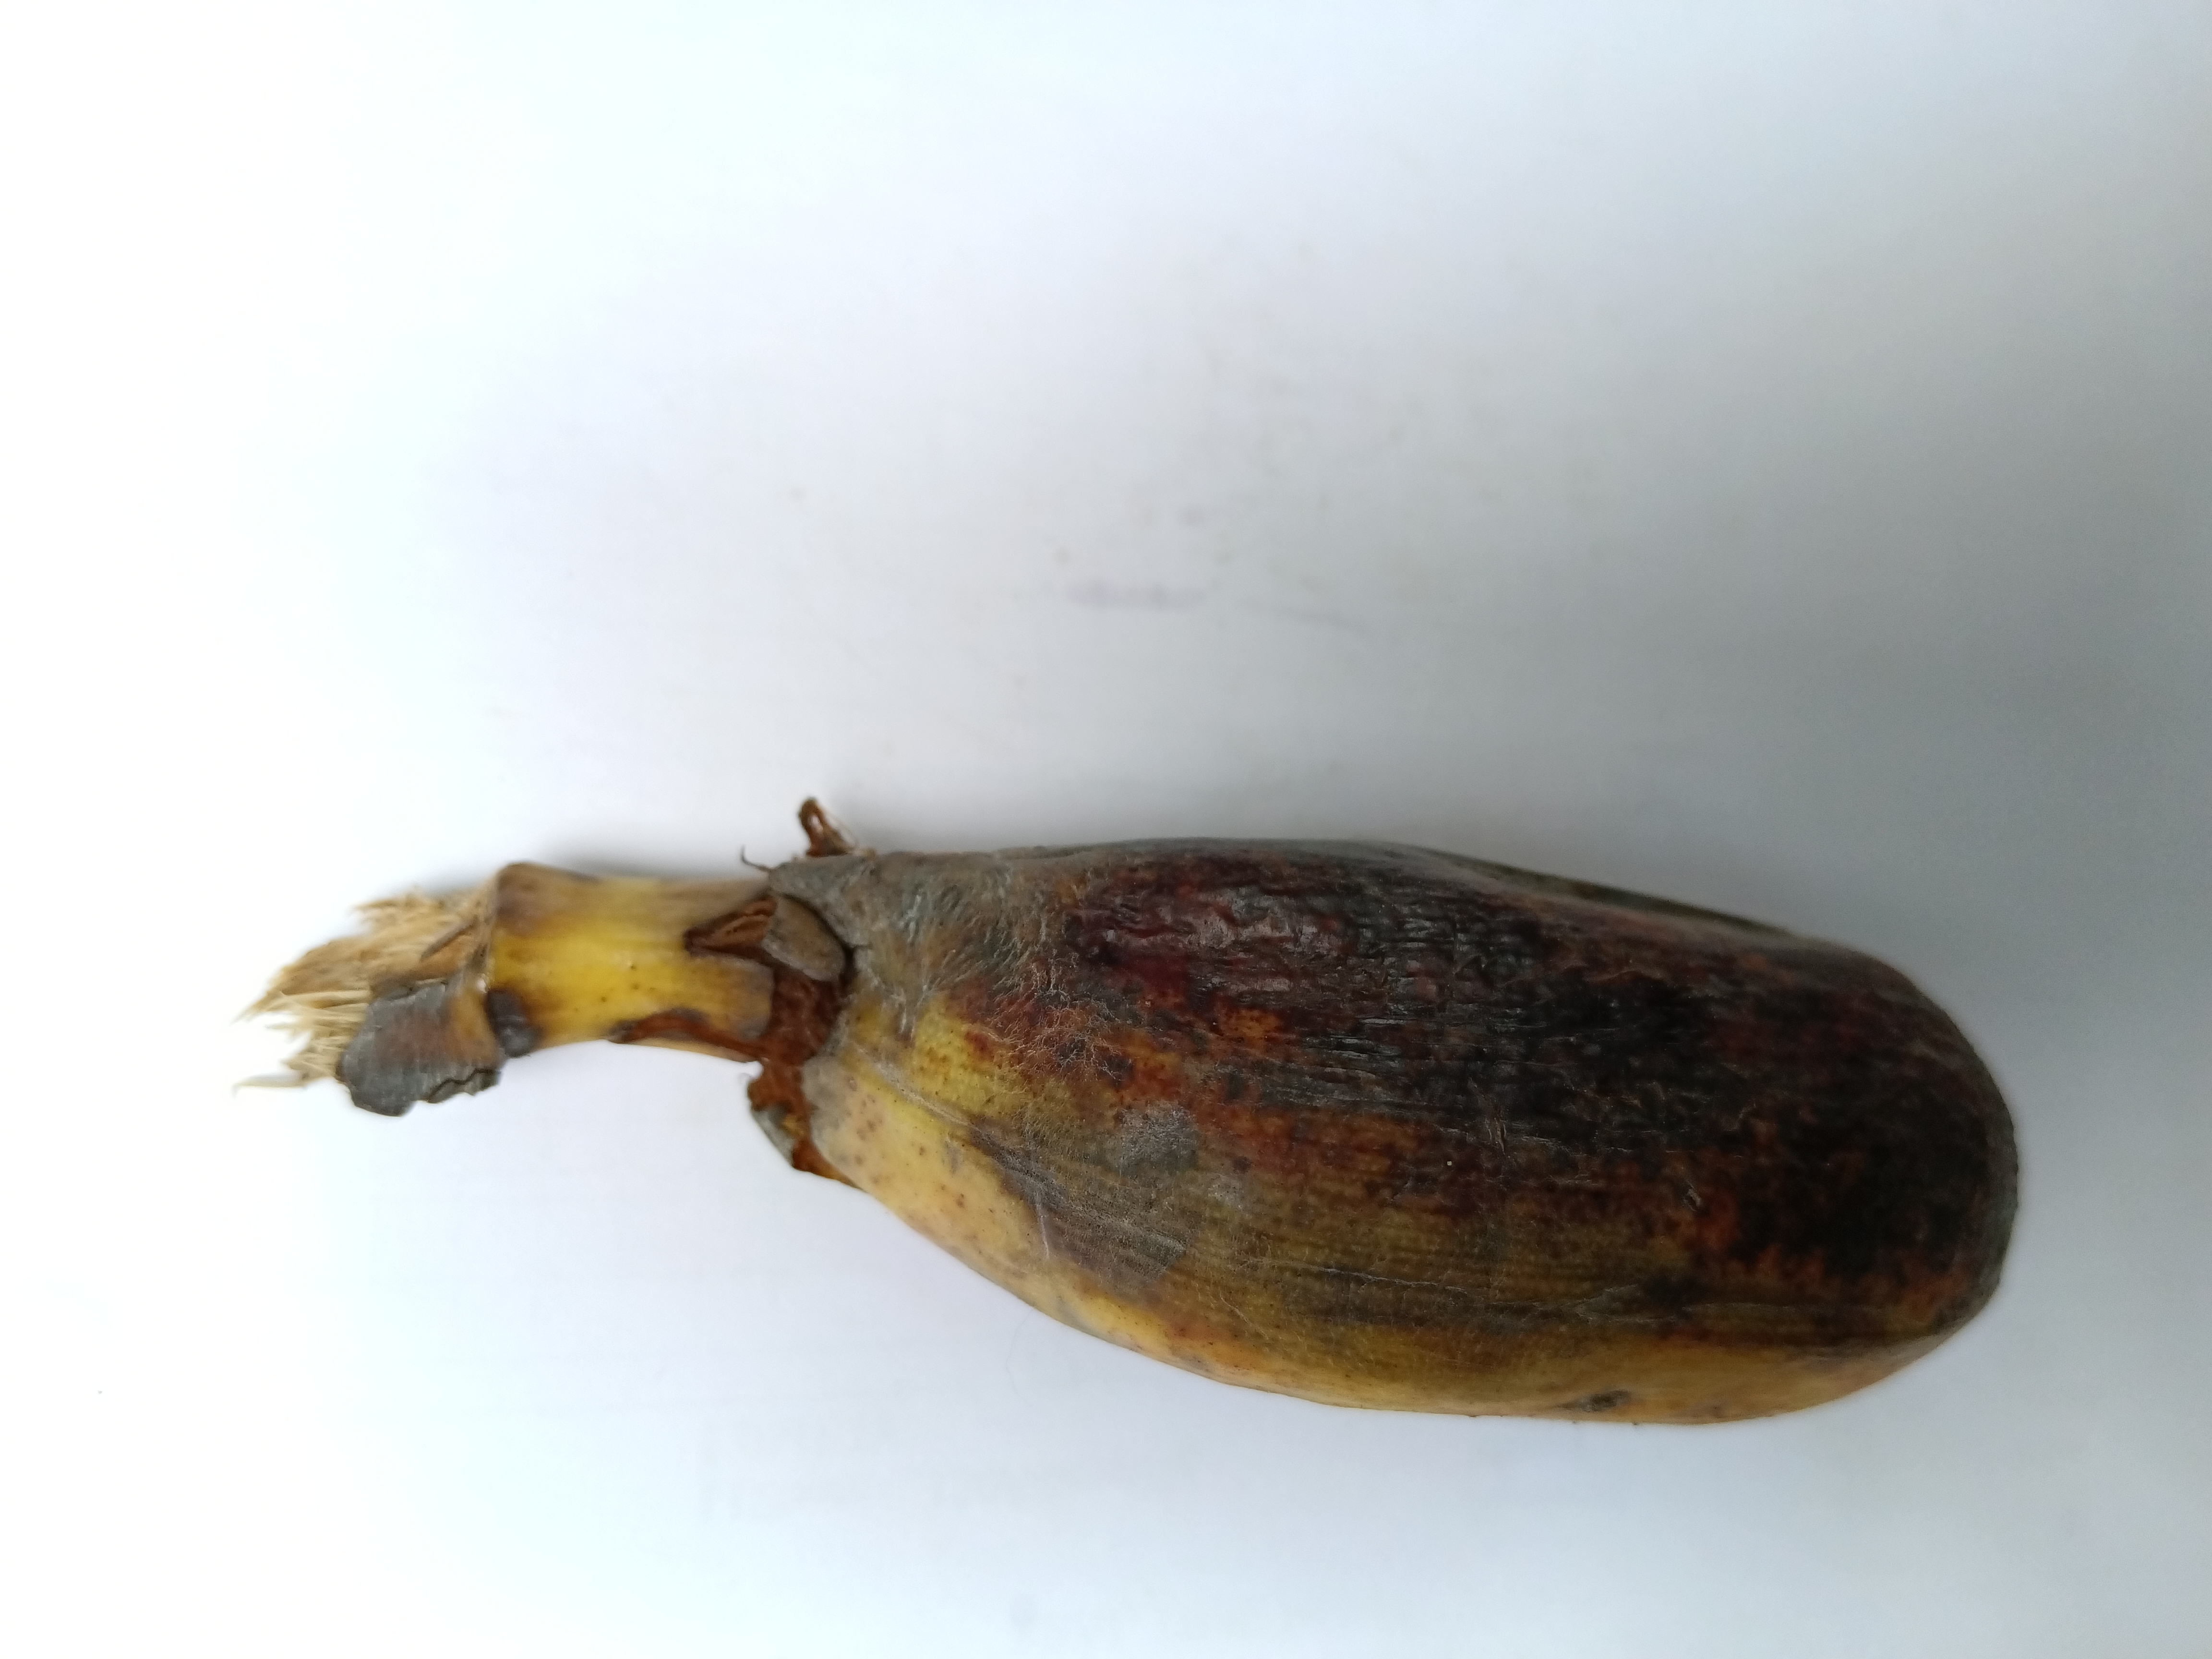
Banana variety: Bichi